South Dakota Wing Civil Air Patrol

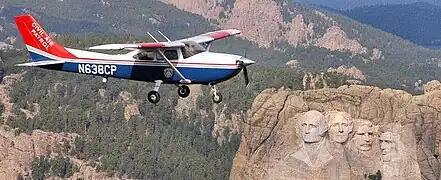
SDWG Cessna 182T flies past Mount Rushmore, South Dakota.

Below wing level are squadrons. SDWG has three administrative squadrons and seven operational squadrons. The operational squadrons are at the local level of the CAP organization. They meet weekly to conduct CAP's three core missions and are on-call 24/7 to respond to requests for emergency assistance. In South Dakota Wing, all seven of the operational squadrons are composite squadrons in that they offer programs for both cadets and senior members.